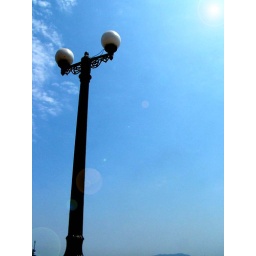
lovely blue sky with a vintage street lamp in the foreground